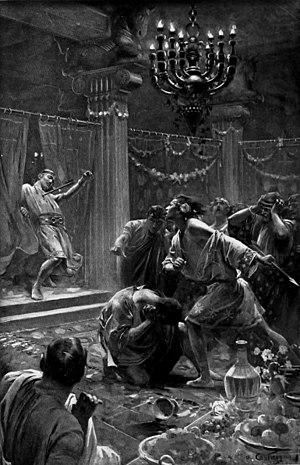
Cleitos ou Cleithos, surnommé Le Noir, né vers 375, mort en 328 av. J.-C., est un officier de Philippe II et d'Alexandre le Grand. Il est un proche compagnon d'Alexandre, mais périt de la propre main du souverain lors d'un banquet.
Alexandre le Grand qui bénéficie à travers l'histoire, les cultures et les religions d'une grande postérité, a été le sujet de très nombreuses œuvres d'art de l'Antiquité jusqu'à nos jours, faisant de lui l'une des principales figures politiques dans l'art occidental. La plupart des œuvres contemporaines ou originales ont disparu, même si de nombreuses copies ont été réalisées à l'époque romaine, particulièrement dans le domaine de la sculpture. Au Moyen Âge, dans la lignée du Roman d'Alexandre, l'épopée d'Alexandre s'incarnent dans de nombreuses publications littéraires pour devenir l'un des mythes les plus diffusés dans le temps et dans l'espace. À l'époque moderne, Alexandre est un thème privilégié dans la peinture. De nos jours il fait partie de la culture populaire en tant que sujet de romans historiques, de chansons ou de jeux vidéo.
Cette page concerne l'année 328 av. J.-C. du calendrier julien proleptique.